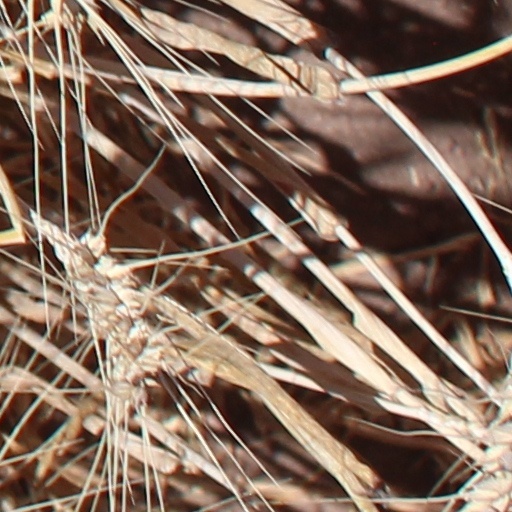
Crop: wheat